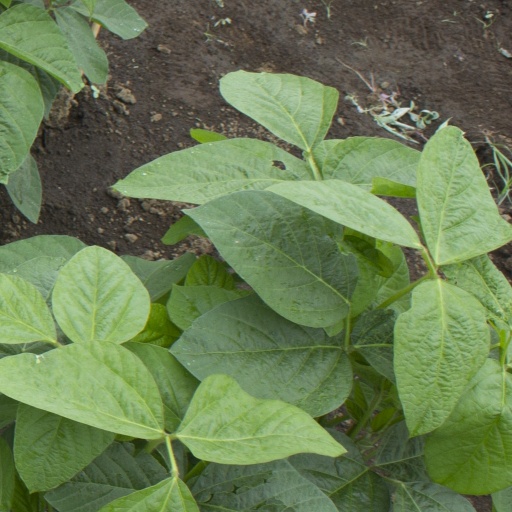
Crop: soybean